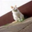
Label: cat